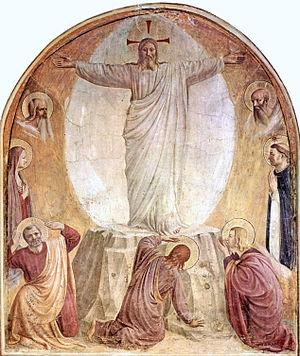
La Transfiguration de Notre Seigneur Jésus-Christ est une œuvre d'Olivier Messiaen pour chœur mixte, 7 solistes instrumentaux et grand orchestre, composée entre février 1965 et juillet 1969. C'est une commande de Mᵐᵉ de Azeredo-Perdigaô pour la Fondation Gulbenkian.